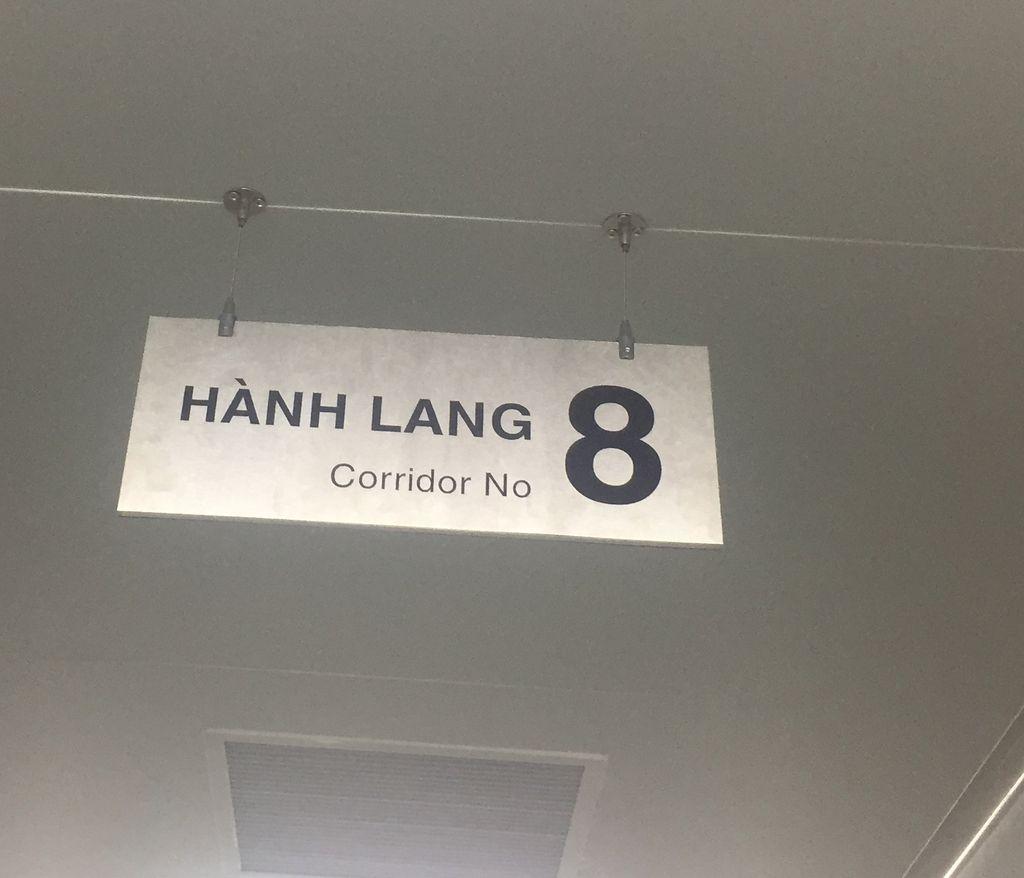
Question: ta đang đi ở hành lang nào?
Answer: ta đang đi ở hành lang số 8